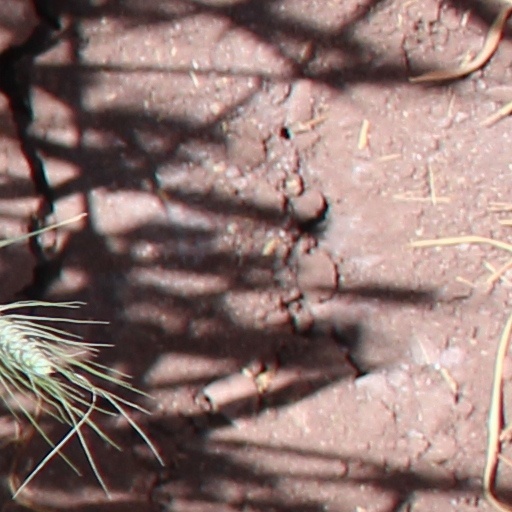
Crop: wheat